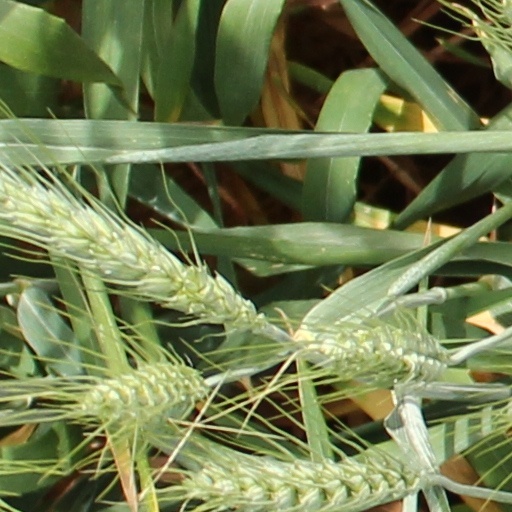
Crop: wheat